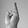
ASL letter: R